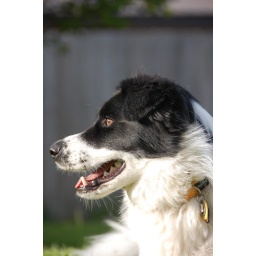
of my handsome boy in his new yellow collar.